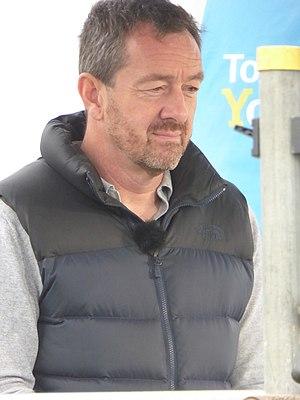
Chris Boardman est un coureur cycliste anglais né le 26 août 1968 à Hoylake. Il devient professionnel en 1993 avec l'équipe Gan, qui change de nom en 1998 pour devenir Crédit agricole, et arrête sa carrière en 2000.